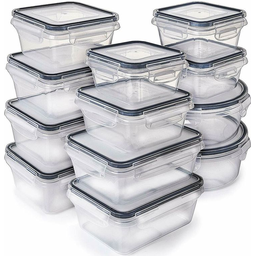
Label: plastic